Tatenectes

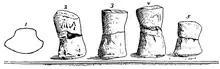
Illustration of the proximal phalanges of the holotype from Knight's description (leftmost drawing depicts a cross-section)

All known specimens of "Tatenectes" come from the Redwater Shale Member in the upper part of the Sundance Formation. This formation is located in Wyoming, in the Eastern Rocky Mountains. An incomplete plesiosaur skeleton preserving multitudinous vertebrae and a nearly complete forelimb from the Sundance Formation was described by Wilbur C. Knight in 1900. With this specimen as a holotype, which was never assigned a specimen number, he named a new species of "Cimoliosaurus", "C. laramiensis". In 1912, Maurice G. Mehl questioned the assignment of "C. laramiensis" to "Cimoliosaurus", noting that "Cimoliosaurus" was a catch-all, and that since this genus was named based on vertebrae, the vertebrae of "C. laramiensis" would have to be similar to those of the type species, "C. magnus". He was unable to find such similarities, and provisionally reclassified "C. laramiensis" as a species of "Tricleidus", due to the anatomy of its forelimbs.